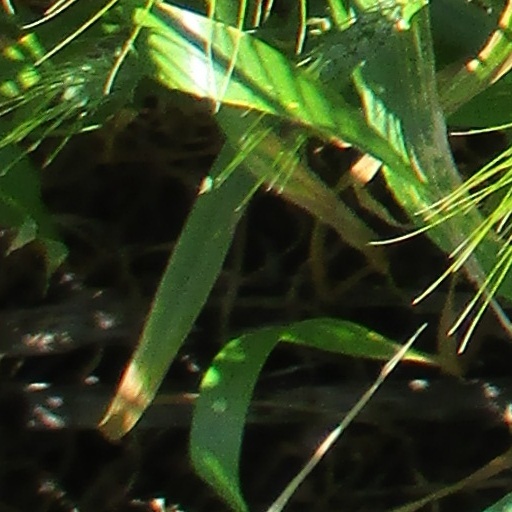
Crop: wheat